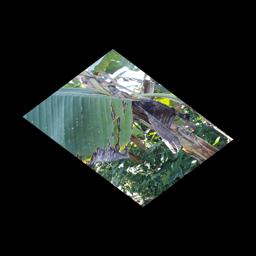
Label: POTASSIUM DEFICIENCY